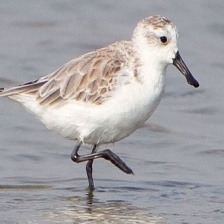
Species: SPOON BILED SANDPIPER
Scientific name: CALIDRIS PYGMAEA
ImageNet parent category: red-backed_sandpiper